William Irvine (Scottish evangelist)

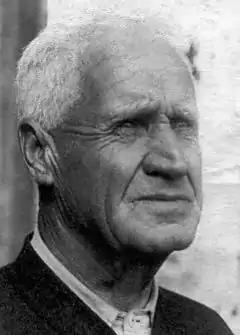
Photograph of William Irvine taken during the 1930s

Irvine spent many of the World War I years in America. During this time, he again visited with Pentecostals in Los Angeles, and reportedly experienced the gift of tongues and of interpreting tongues. He returned to his family in Kilsyth, Scotland around September 1919, and moved permanently to Palestine in November that year.